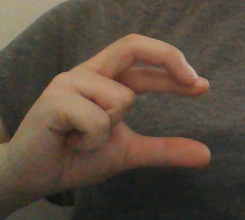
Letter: thal